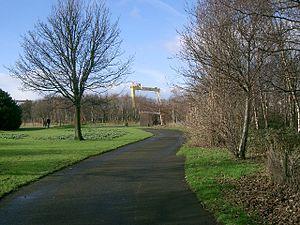
Victoria Park a été ouvert en 1906 dans la région de Connswater à Belfast. Les commissaires du port de Belfast ont étudié cette idée en 1854, mais le terrain était très marécageux et nécessitait un assèchement près du Belfast Lough. Il a été aménagé par Charles McKimm, qui a également construit le ravin tropical dans les jardins botaniques. Victoria Park contient un grand lac.